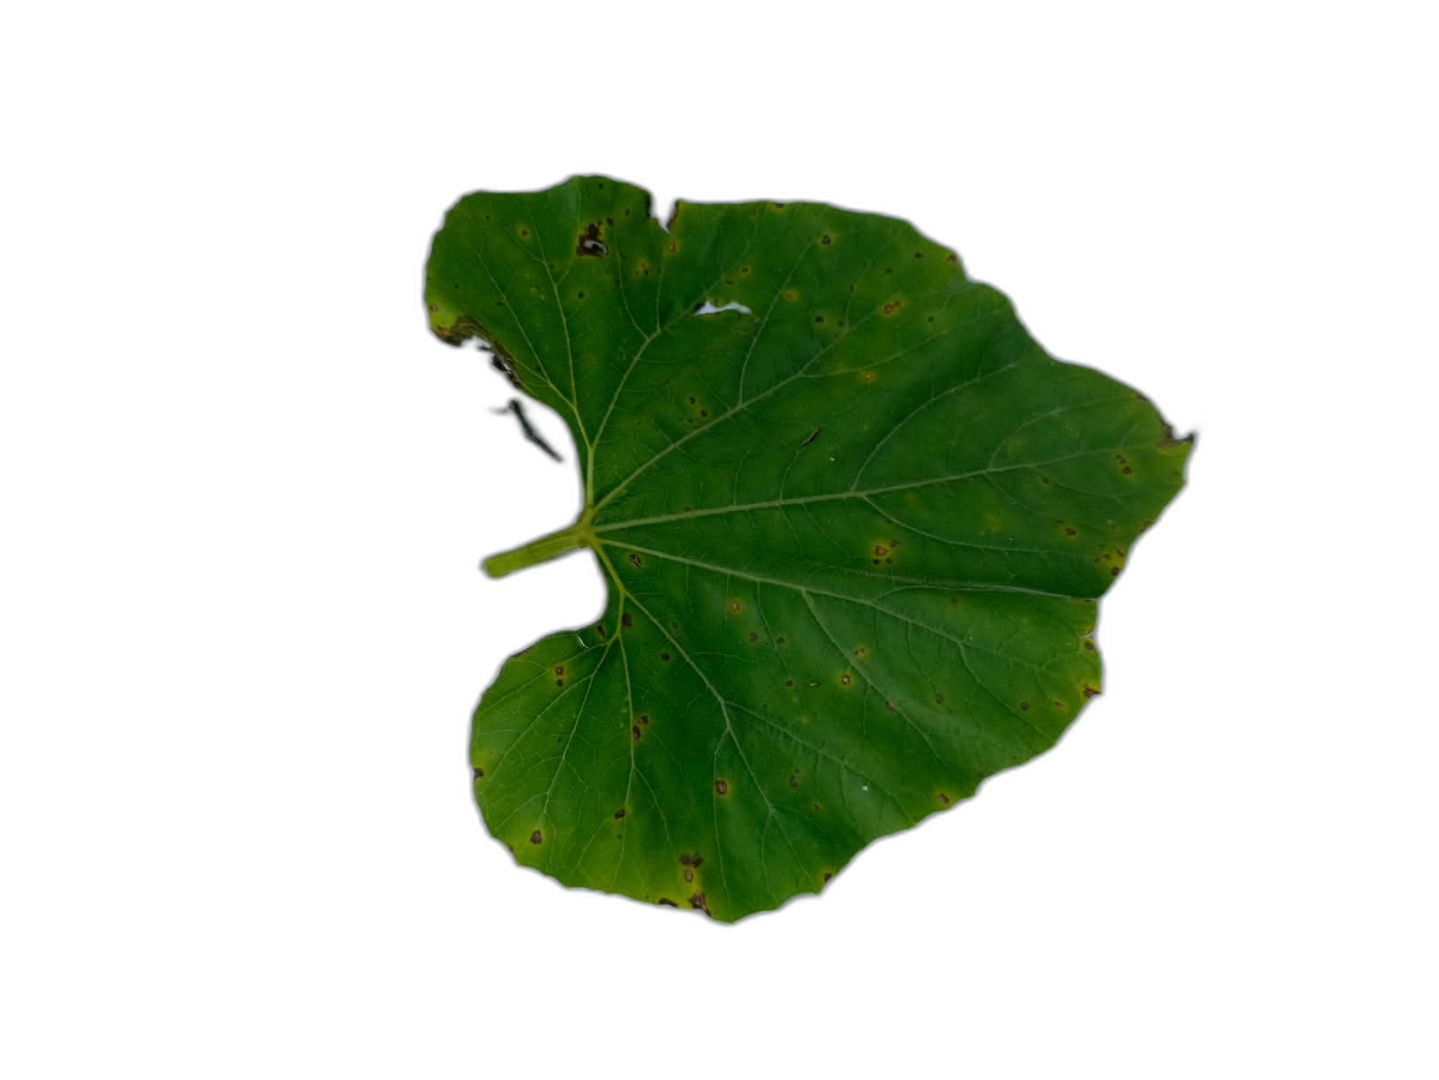
Crop: Bottle Gourd
Label: Alternaria_Leaf_Blight